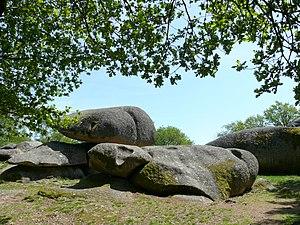
Pierres jaumâtres -5
Les Pierres Jaumâtres, situées au sommet du mont Barlot, sur la commune de Toulx-Sainte-Croix, sont un chaos granitique comme on peut en rencontrer plusieurs dans le département de la Creuse, notamment au lieu-dit Rigole du diable. Elles constituent un site naturel classé en 1927.